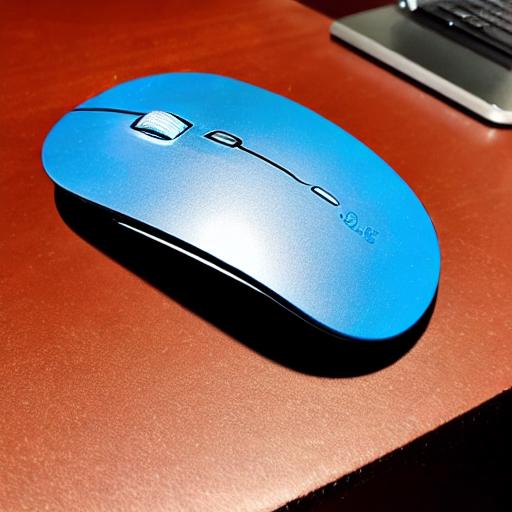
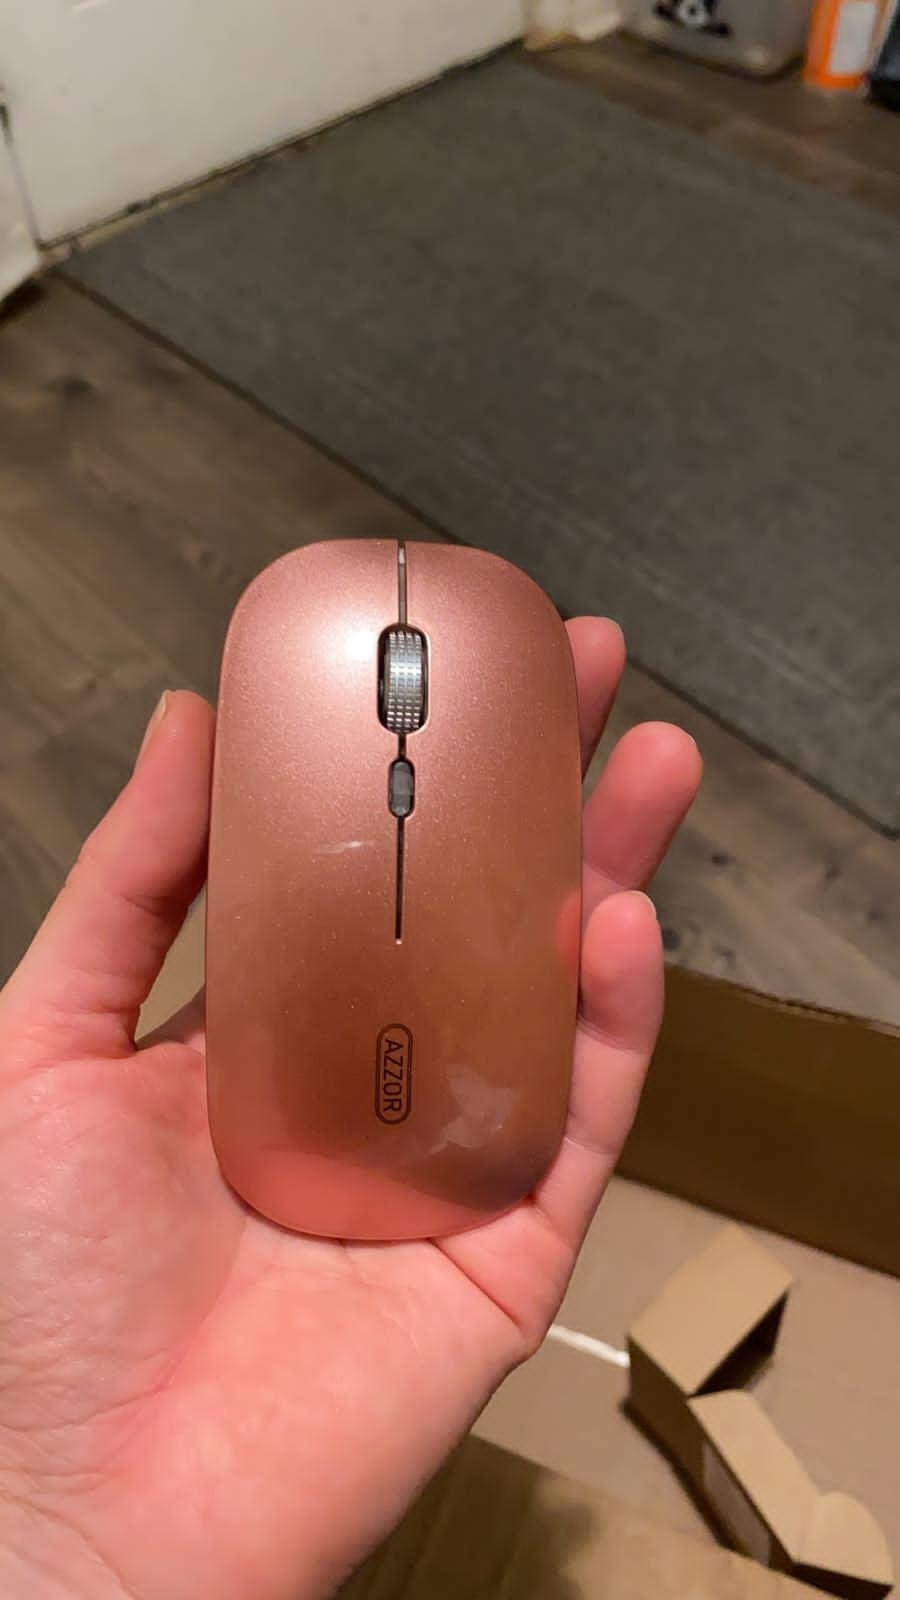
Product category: mouse
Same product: no